Archbasilica of Saint John Lateran

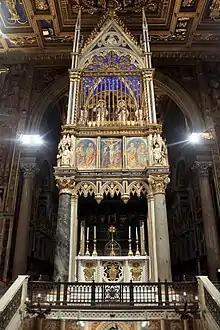
The high altar and the 14th-century Gothic ciborium. The relic of the original wooden altar used by Saint Peter comprises the high altar. Above the ciborium are statues of Sts. Peter and Paul.

On the archbasilica's front wall between the main portals is a plaque inscribed with the words ("Most Holy Lateran Church, mother and head of all the churches in the city and the world"); a visible indication of the declaration that the basilica is the "mother church" of all the world. In the twelfth century the canons of the Lateran claimed that the high altar housed the Ark of the Covenant and several holy objects from Jerusalem. The basilica was thus presented as the Temple of the New Covenant.